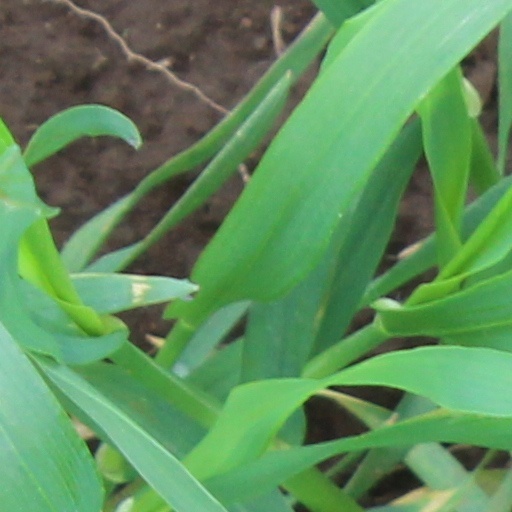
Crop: wheat